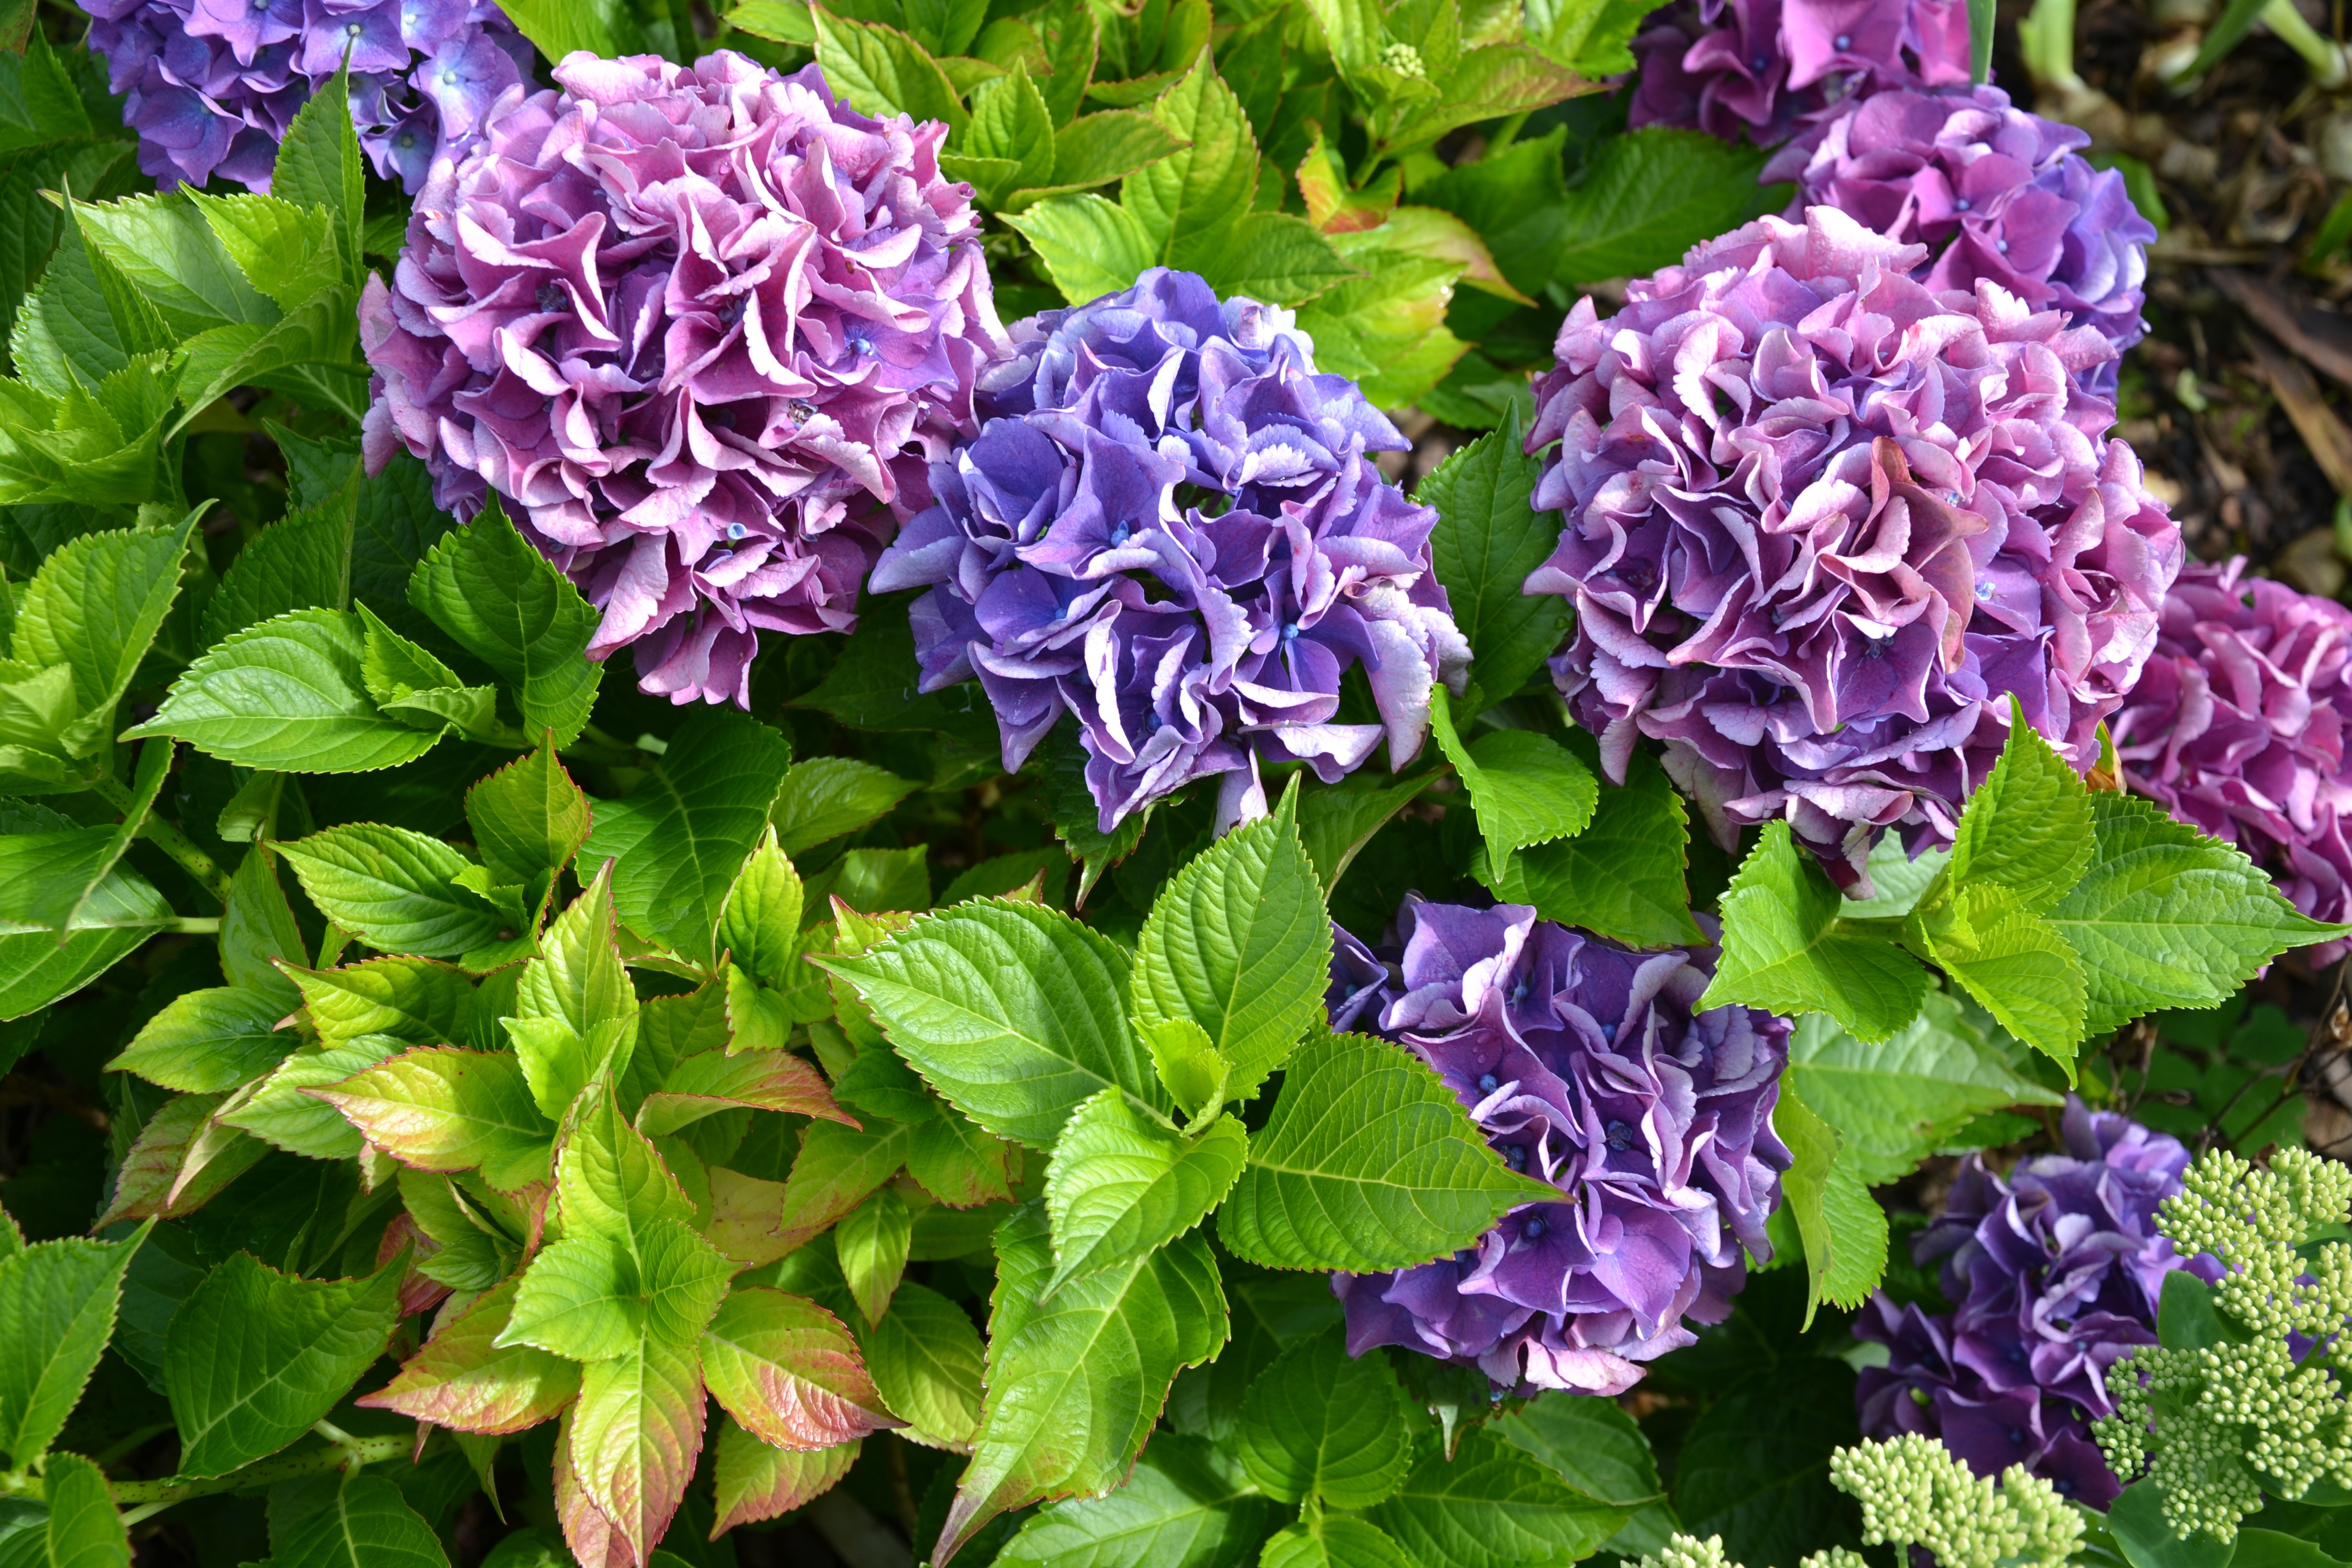
nature, plant, flower, purple, green, autumn, botany, garden, close, hydrangea, flowers, shrub, flower purple, flowering plant, hydrangeaceae, purple hydrangea, cornales, annual plant, land plant